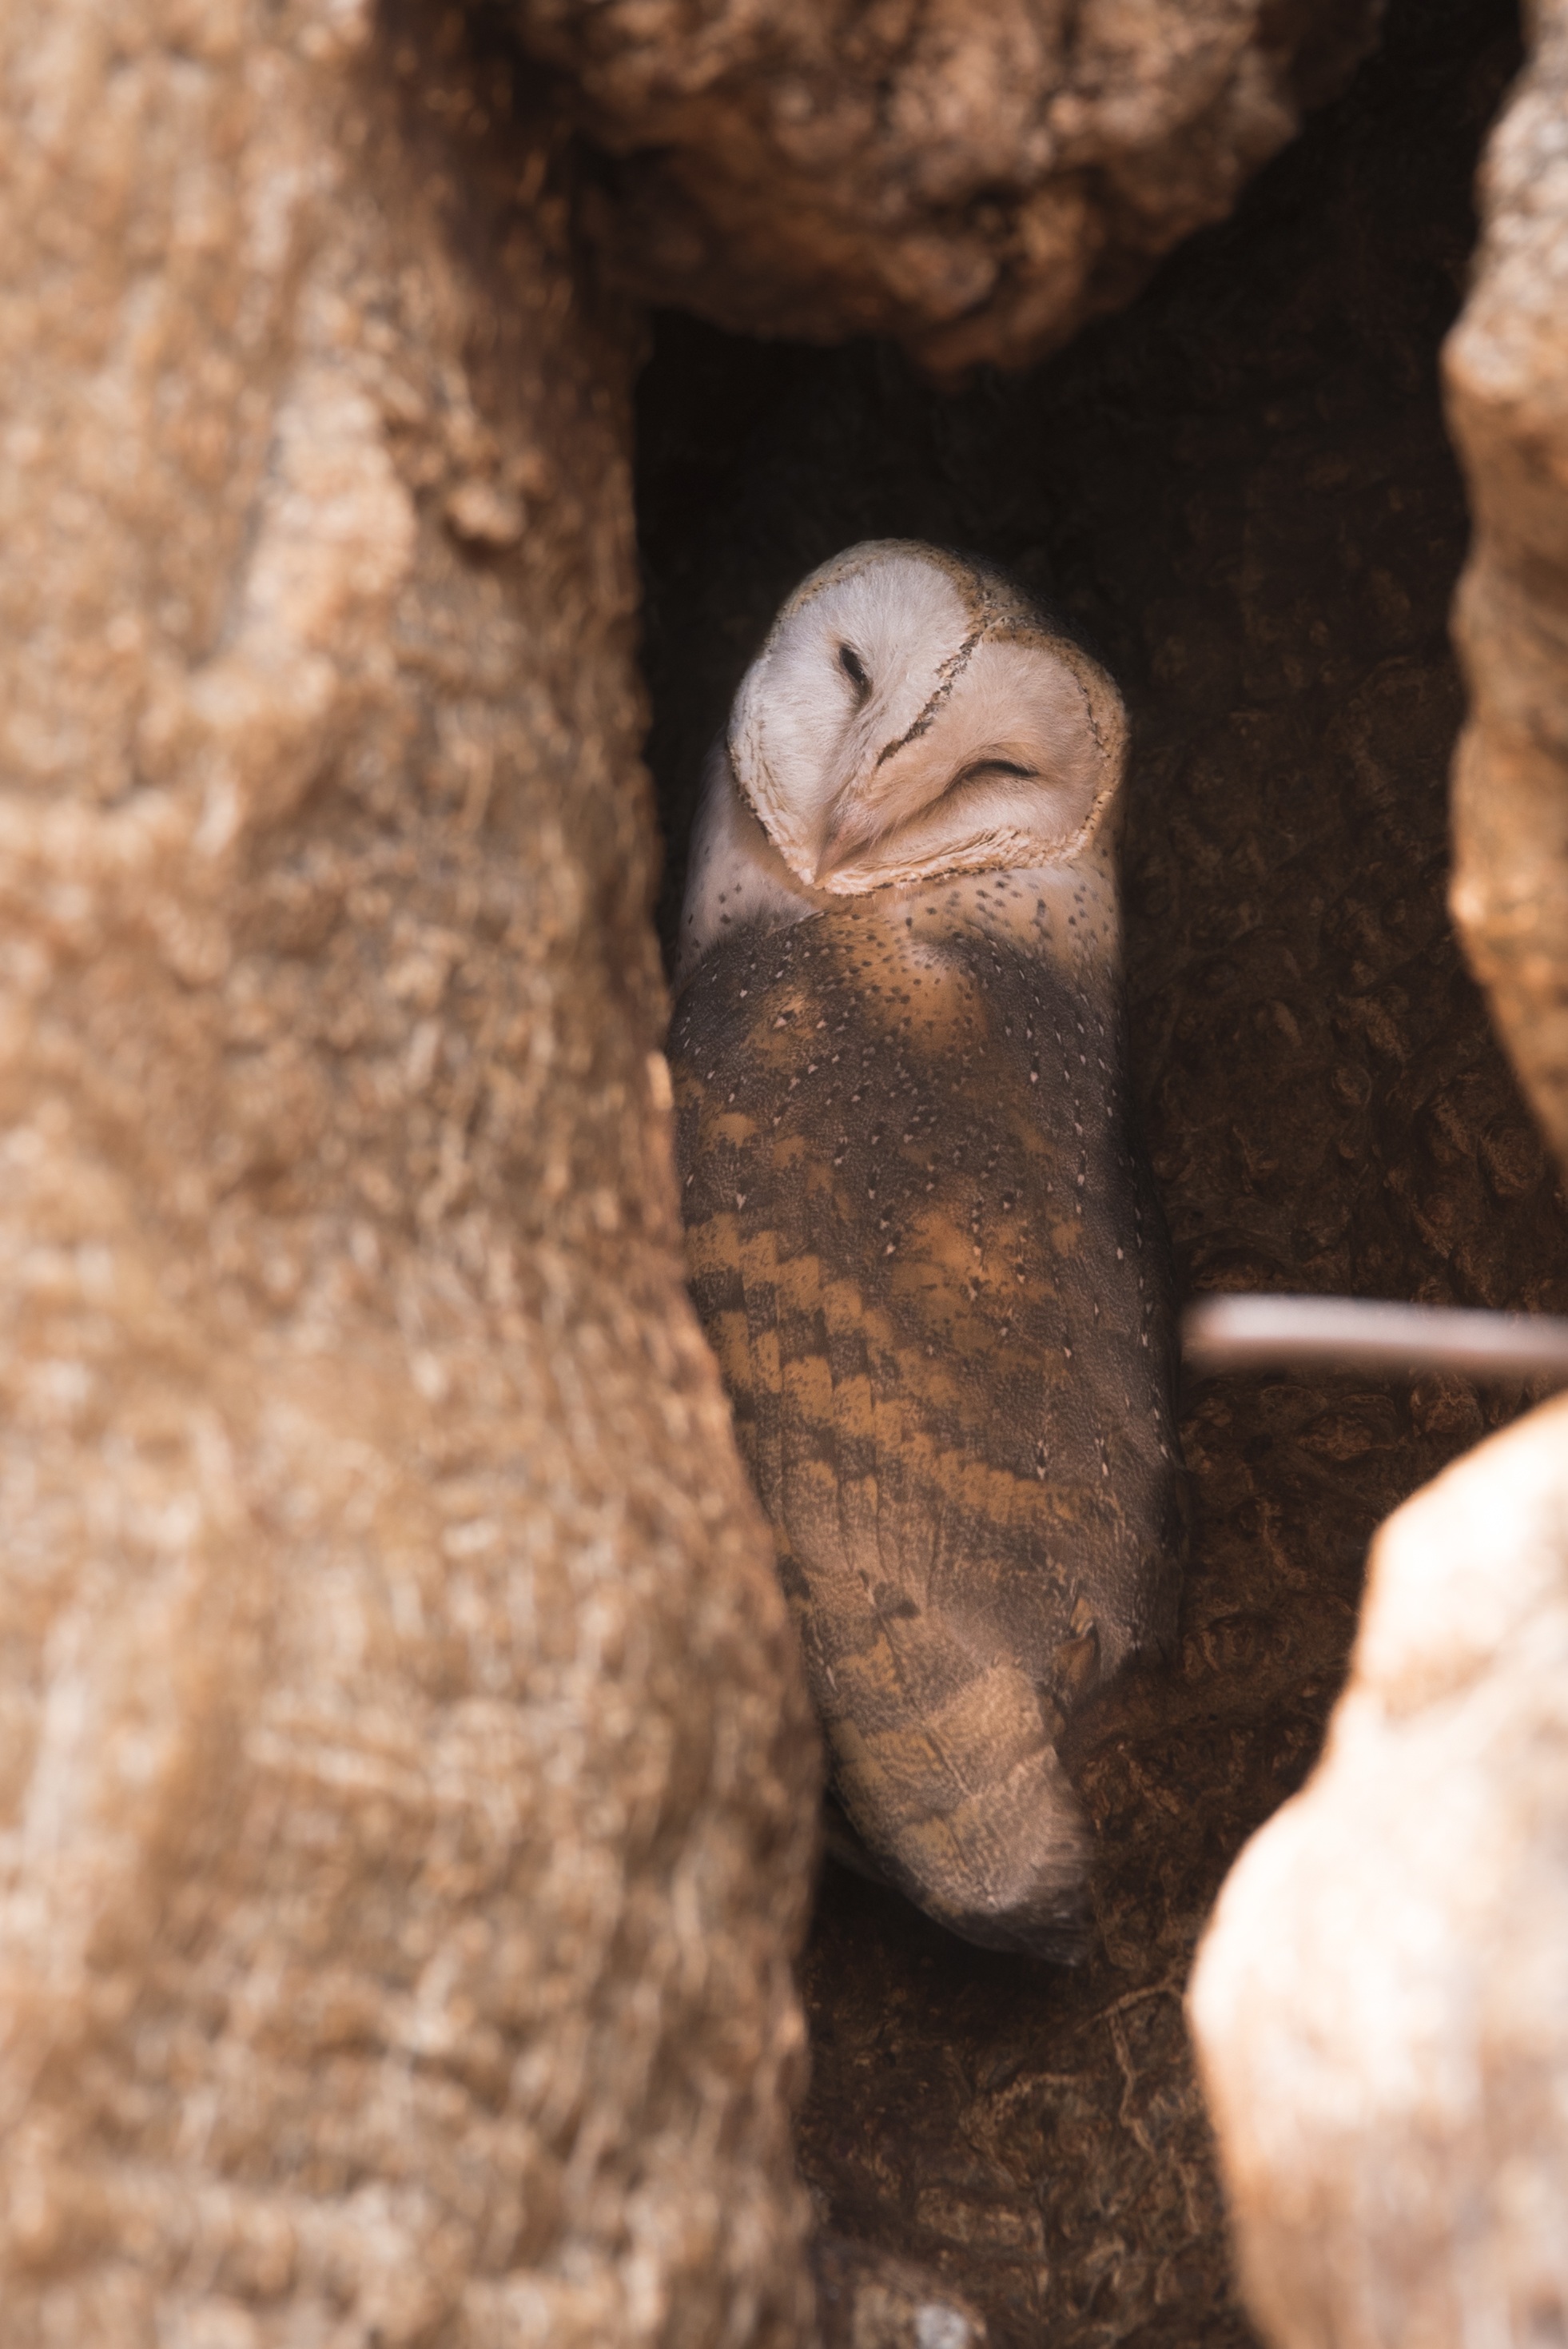
nature, bird, animal, wildlife, zoo, owl, fauna, close up, hide, hollow